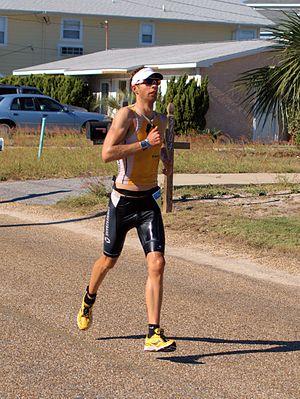
Markus Fachbach, né le 9 octobre 1982 à Lahnstein en Allemagne est un triathlète professionnel, champion d'Europe de triathlon longue distance en 2014.